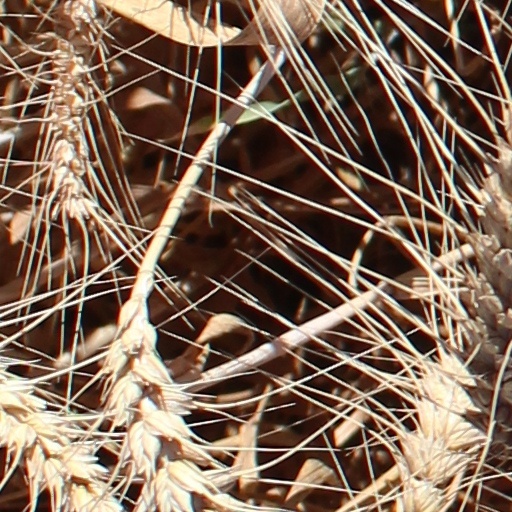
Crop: wheat